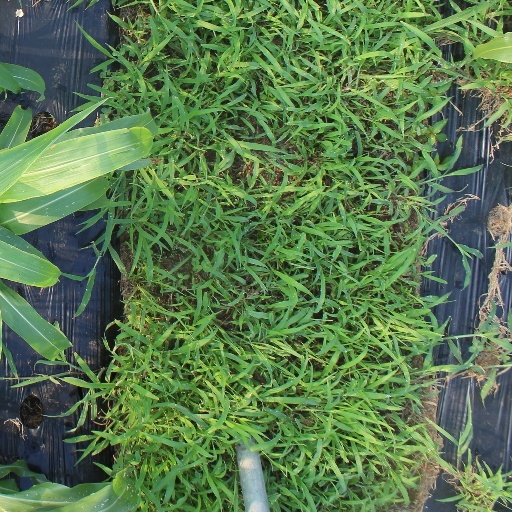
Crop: sorghum